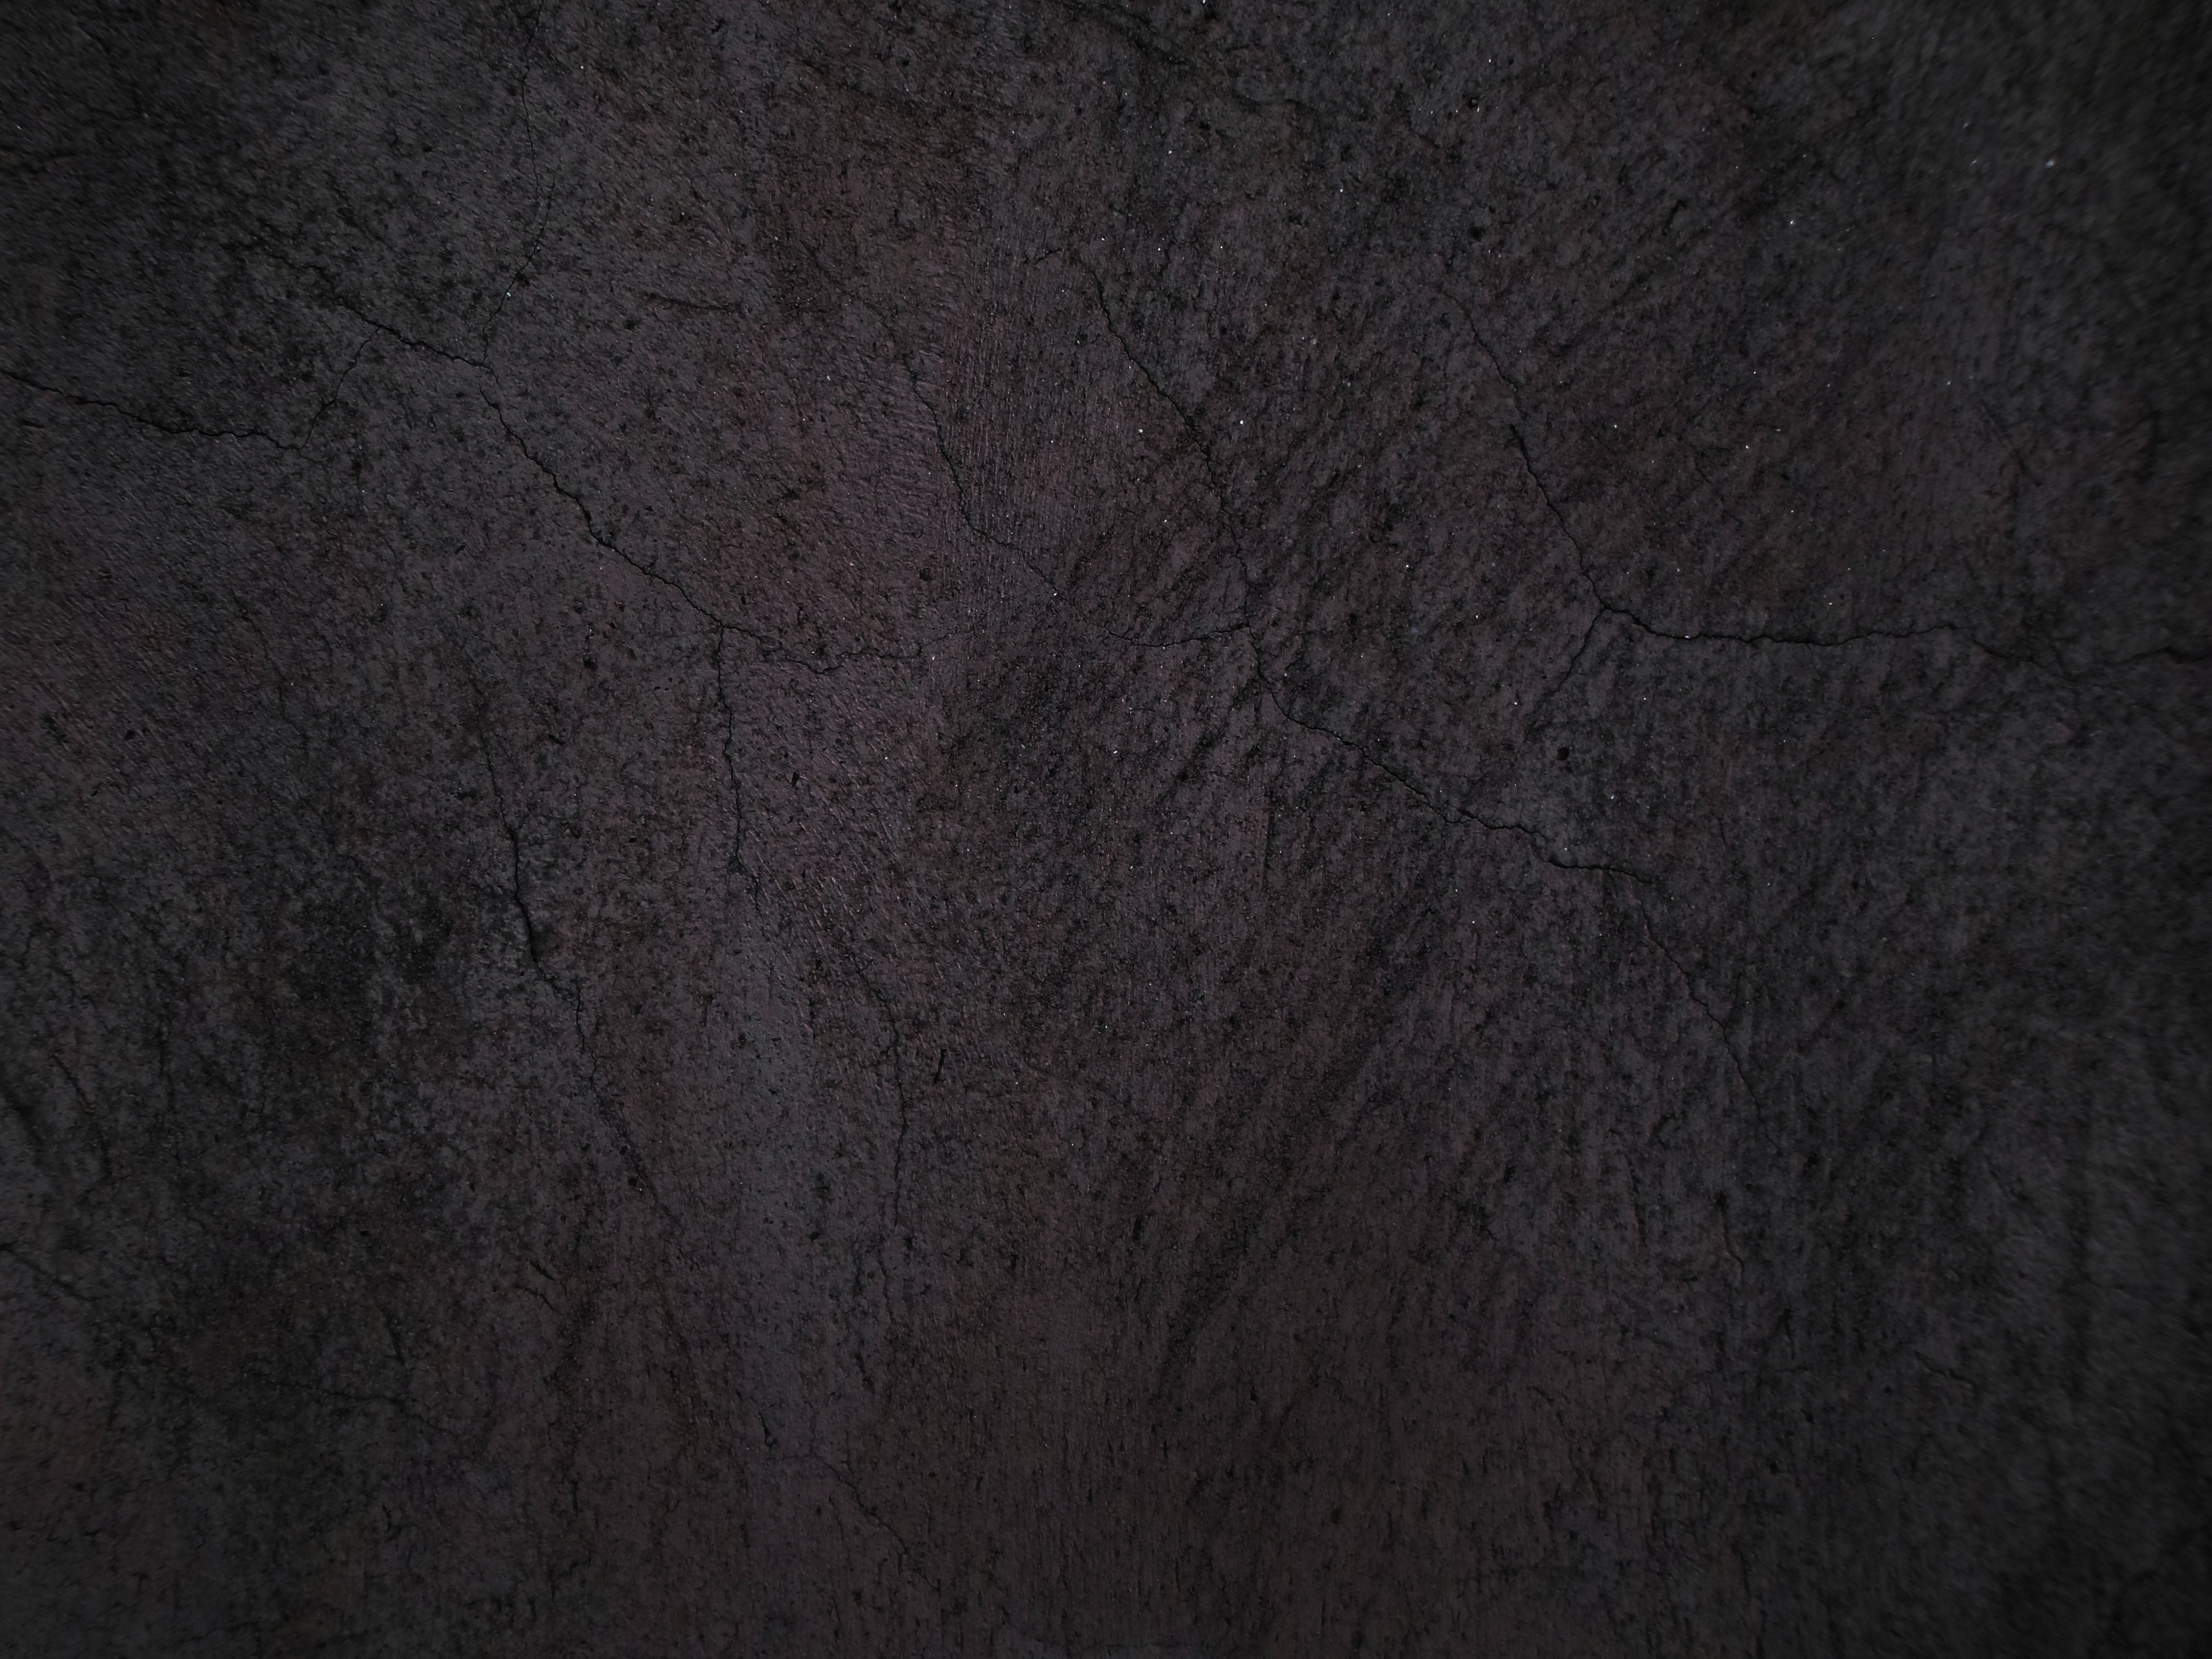
wood, texture, floor, wall, brown, black, monochrome, material, background, hardwood, wall paper, flooring, wood flooring, laminate flooring